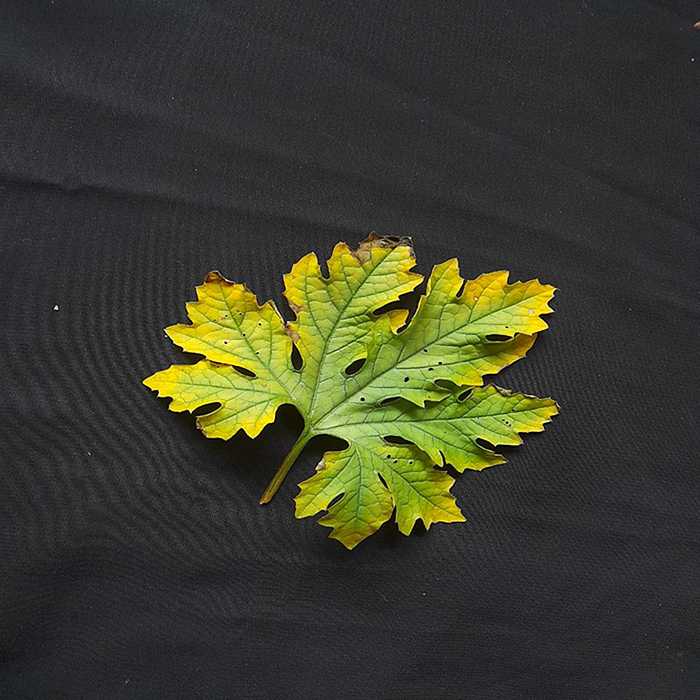
Plant: Bitter Gourd
Label: Fusarium wilt